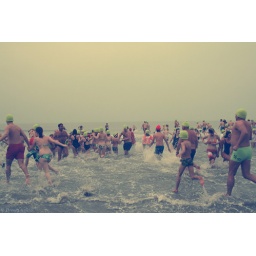
Glad i was standing with my white boots in the sand and wearing my warm wintercoat :)